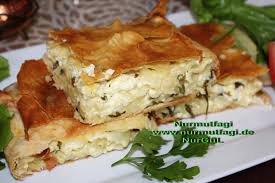
Yemek: borek